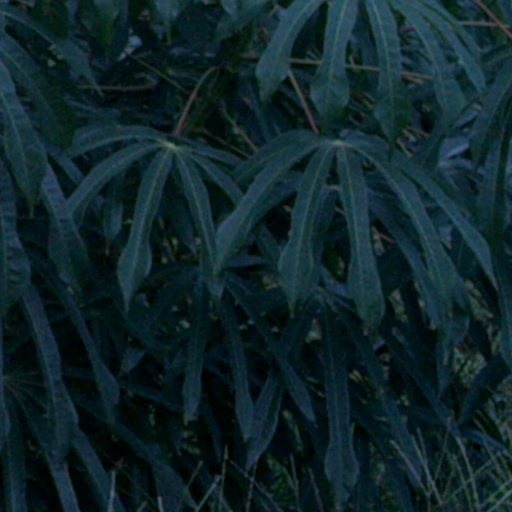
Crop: cassava